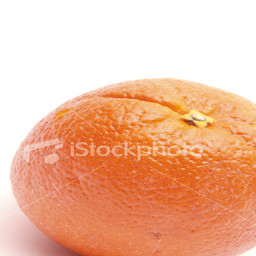
Label: Orange